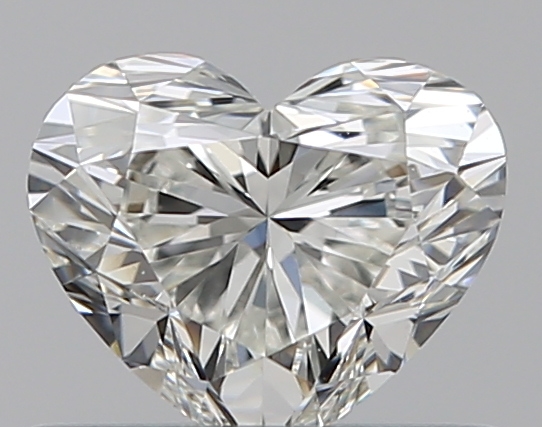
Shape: heart
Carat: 0.52
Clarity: VVS2
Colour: H
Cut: EX
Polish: EX
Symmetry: VG
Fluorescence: N
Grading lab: GIA
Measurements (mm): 4.66 x 5.55 x 3.24